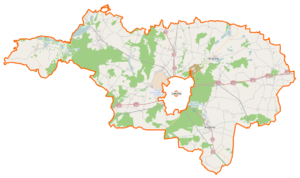
Le powiat de Leszno est un powiat appartenant à la voïvodie de Grande-Pologne dans le centre-ouest de la Pologne.